Sports in the New York metropolitan area

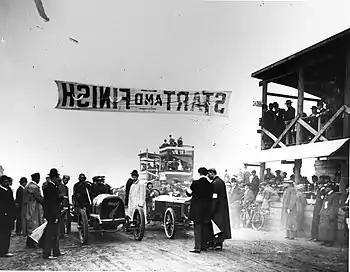
Vanderbilt Cup race start, 1905

The New York City area was once home to the New York Cosmos (1970–1984), which was arguably the most popular American soccer team ever. Playing in the FIFA-backed, major professional North American Soccer League (NASL), the Cosmos were known for fielding some of the world's greatest players including Pelé, Franz Beckenbauer, Carlos Alberto Torres, Johan Neeskens, and Giorgio Chinaglia. The acquisition of these foreign players, particularly Pelé, made the Cosmos into what Gavin Newsham called "the most glamorous team in world football", and contributed to the development of soccer across the United States. The club won the Soccer Bowl five times: 1972, 1977, 1978, 1980, and 1982. Soccer Bowl '78, which was held at Giants Stadium, saw a record crowd of 74,091 – the highest attendance to date for any club soccer championship in the United States. Cosmos road trips, described by traveling secretary Steve Marshall as "like traveling with the Rolling Stones", saw the team pack out each stadium it visited, while at home, the team attracted numerous high-profile celebrity supporters. While soccer had previously been largely ignored by the American press, the Cosmos and other NASL teams now became regular fixtures on the back pages. The NASL collapsed abruptly in late 1984, and was not replaced by a new professional soccer league until Major League Soccer's first season in 1996. A feature-length documentary about the New York club, called "", was released in theaters in 2006. The film, narrated by Matt Dillon, featured interviews with many of the players and personalities involved with the team.